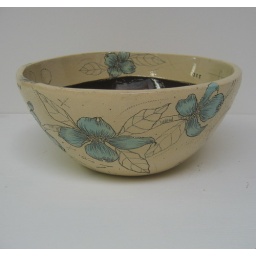
large deep bowl 10.5&amp;quot; x 10.5&amp;quot; x 5.5&amp;quot; the interior of this bowl is chocolate brown (tho it looks black in the photo).